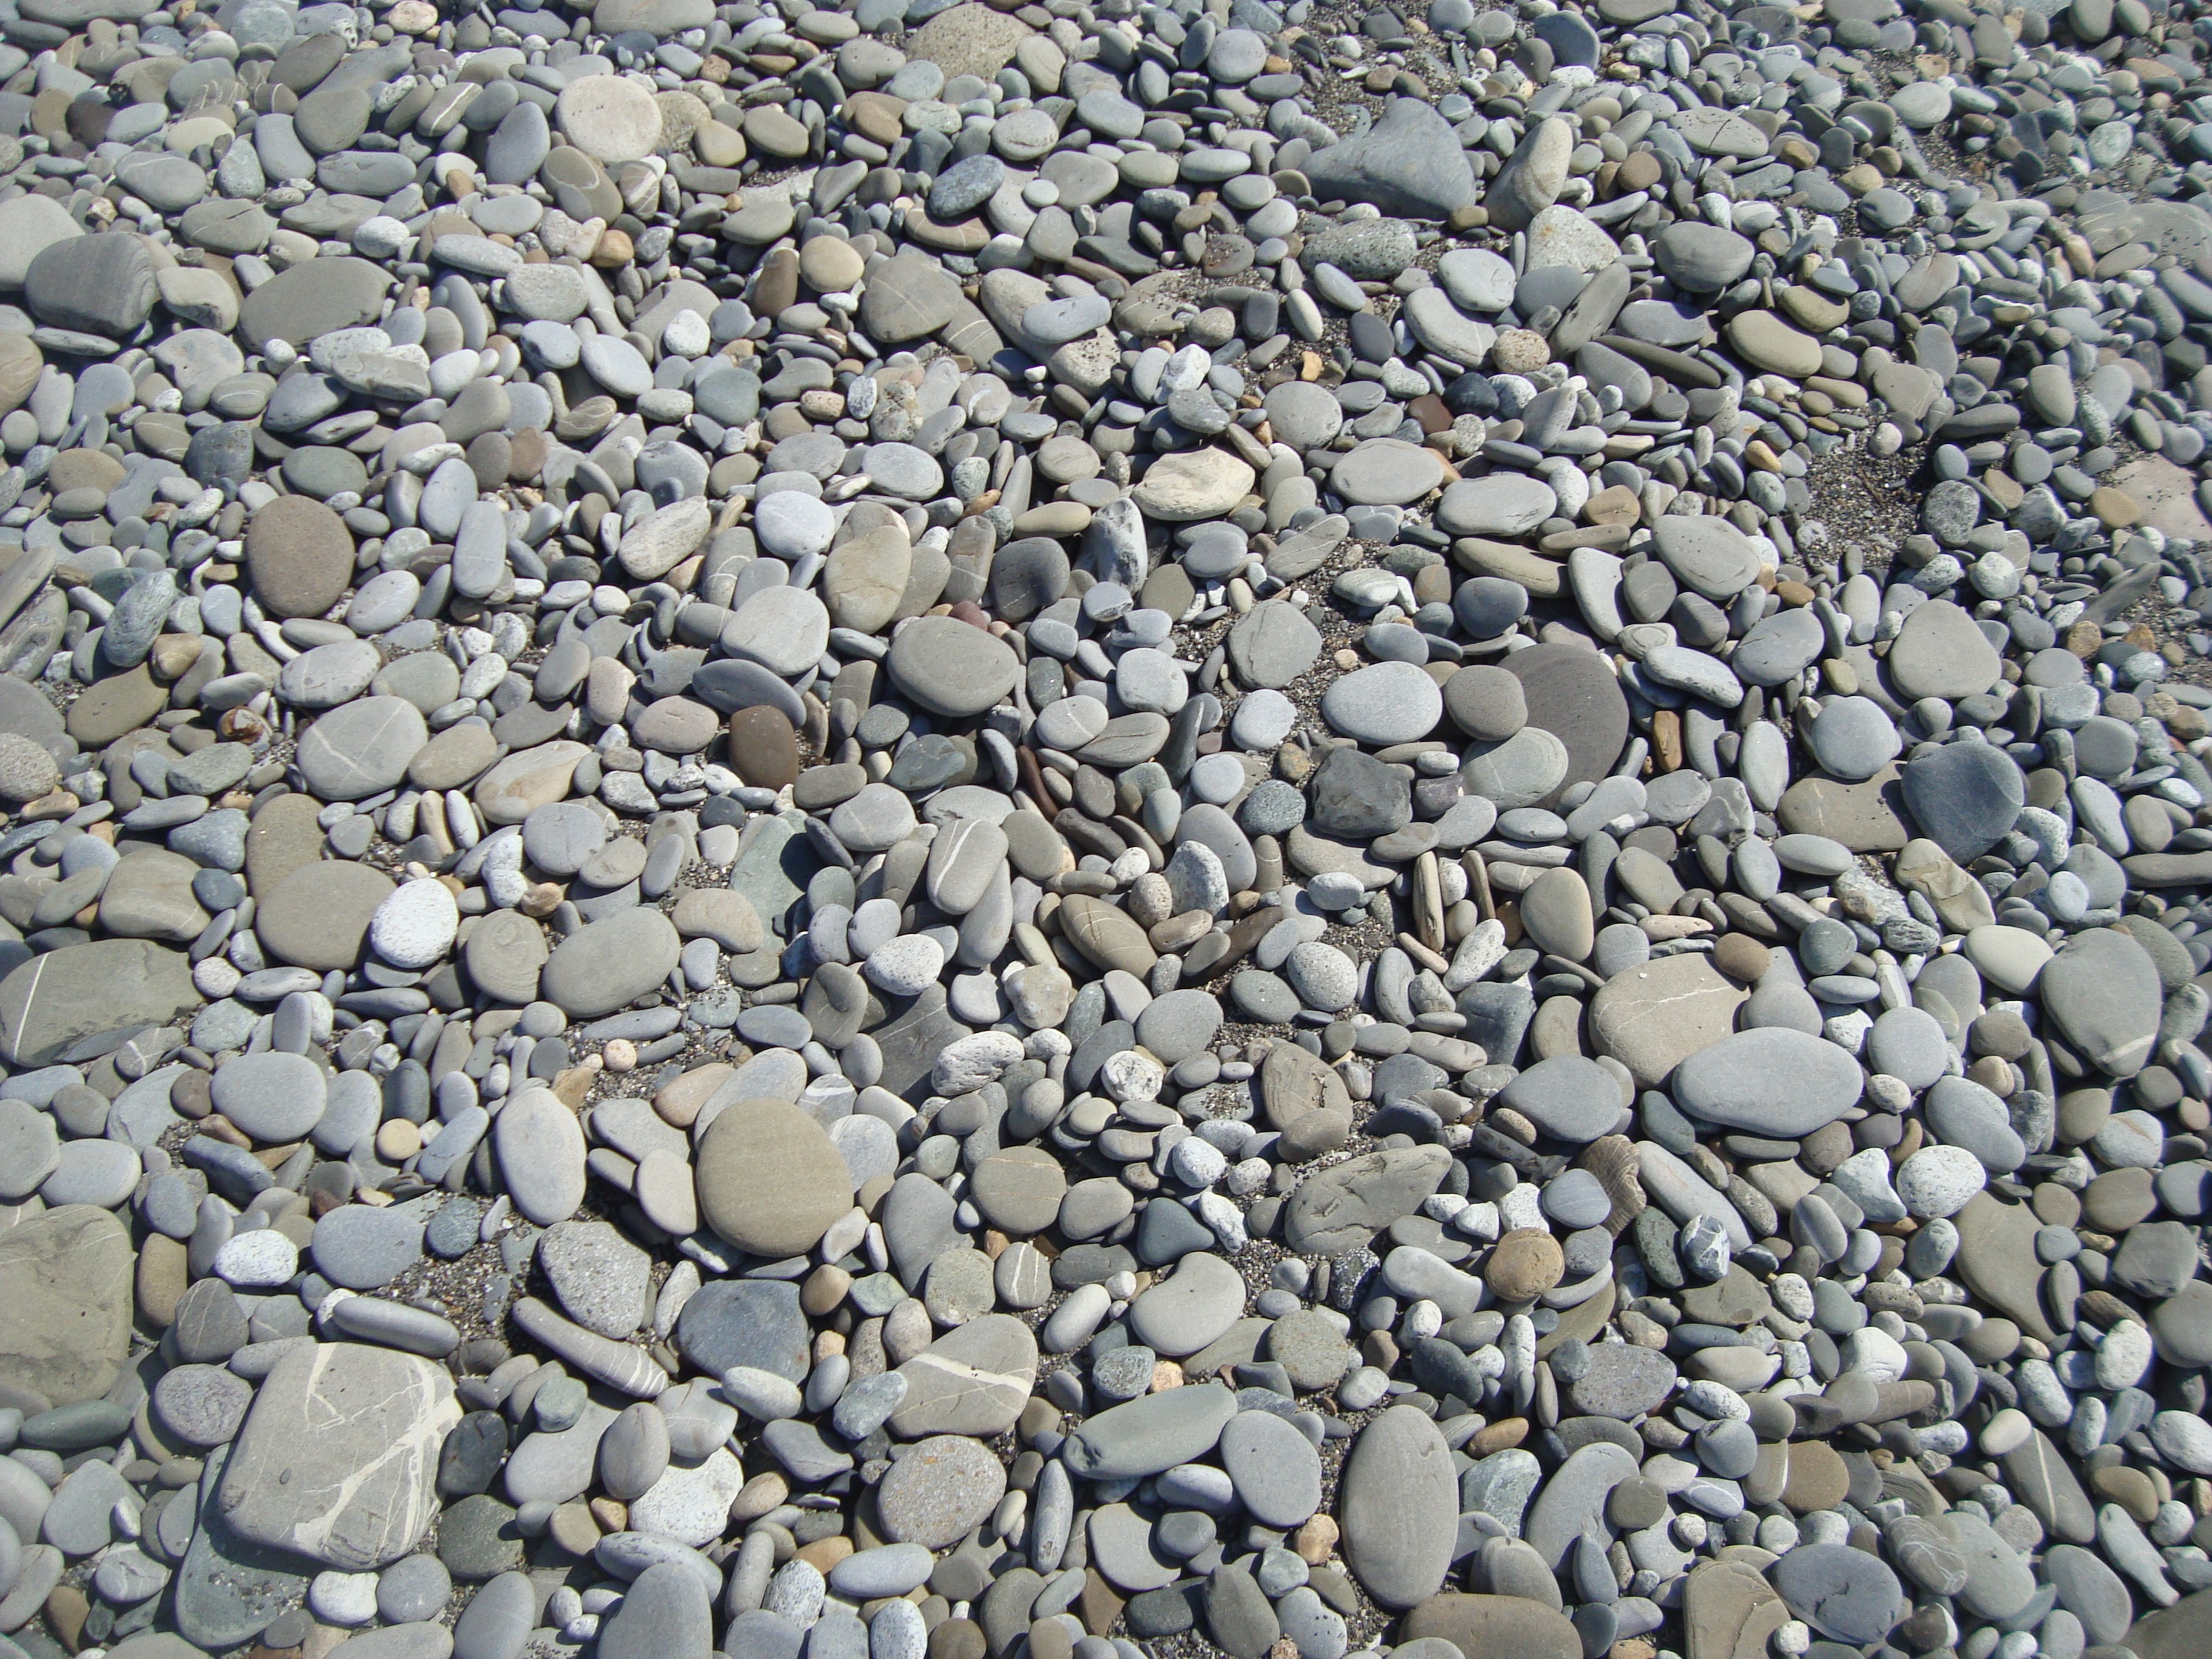
beach, sand, rock, cobblestone, asphalt, pebble, soil, stone wall, material, stones, rubble, gravel, stream bed, flooring, road surface, sochi